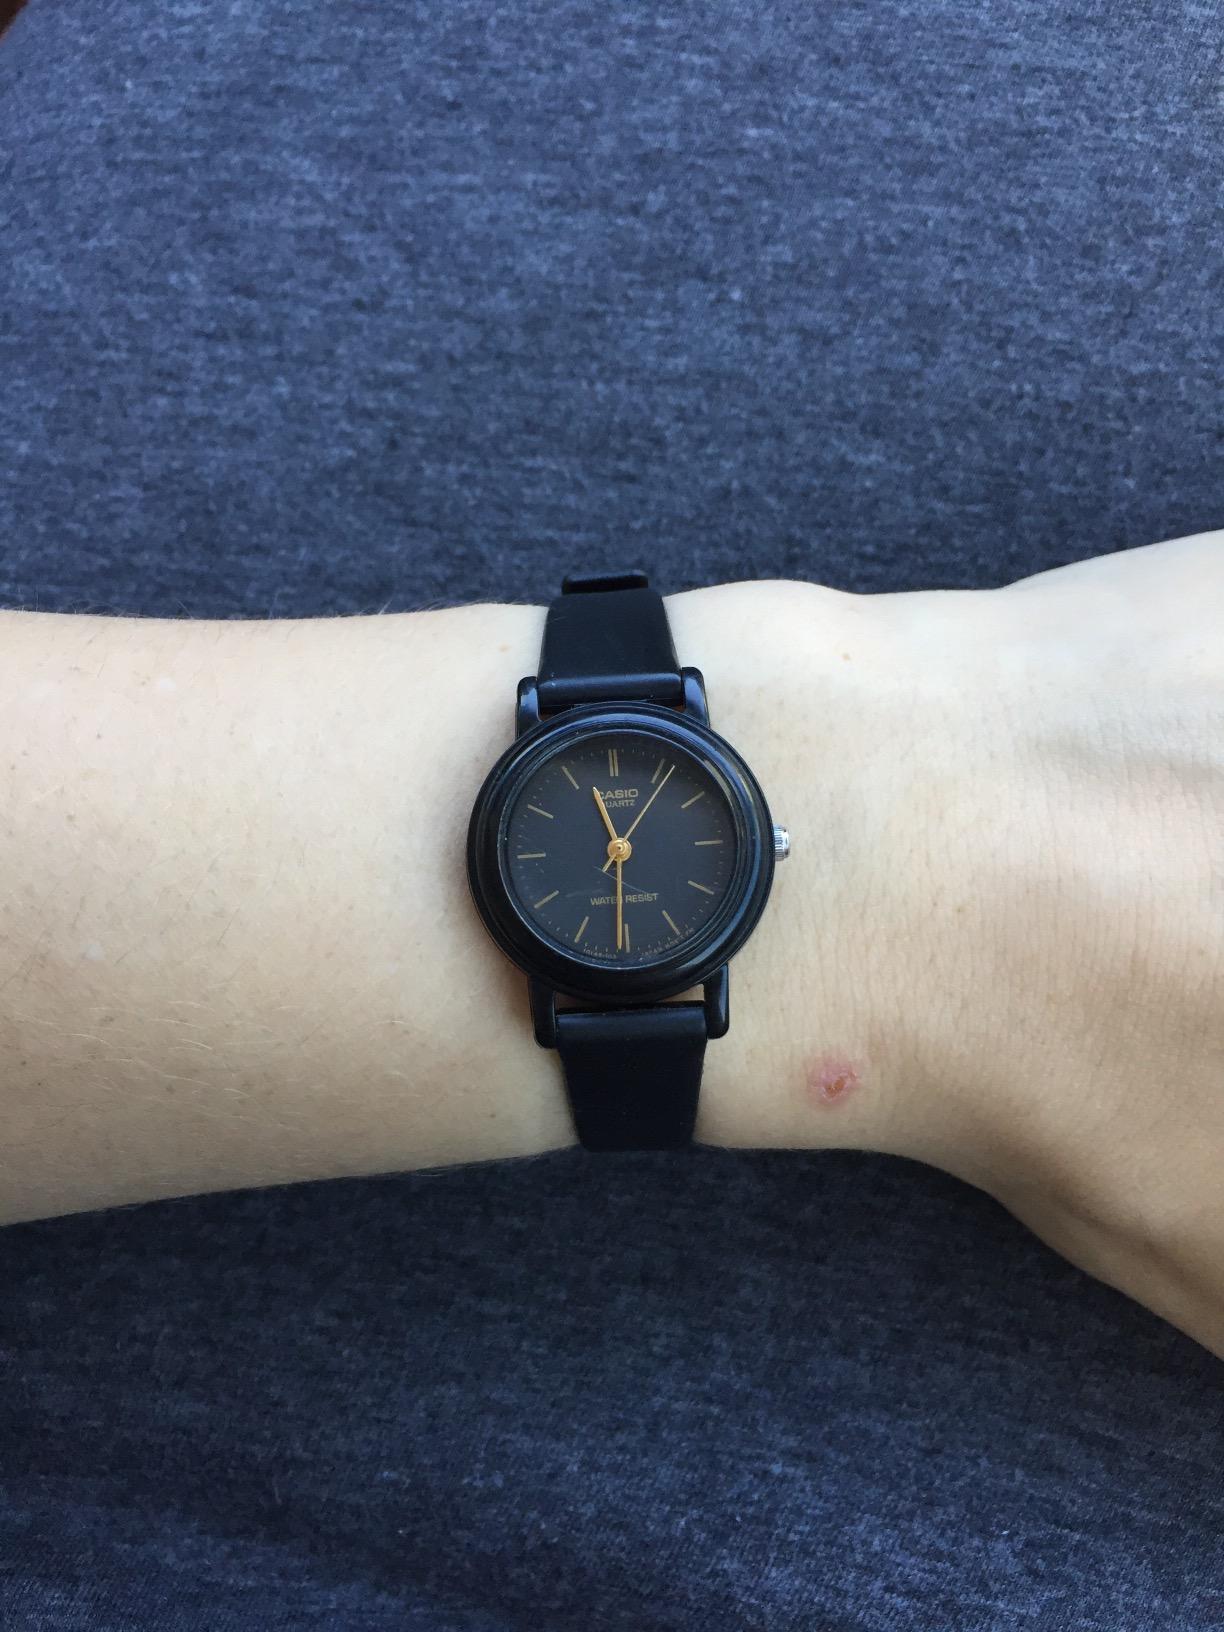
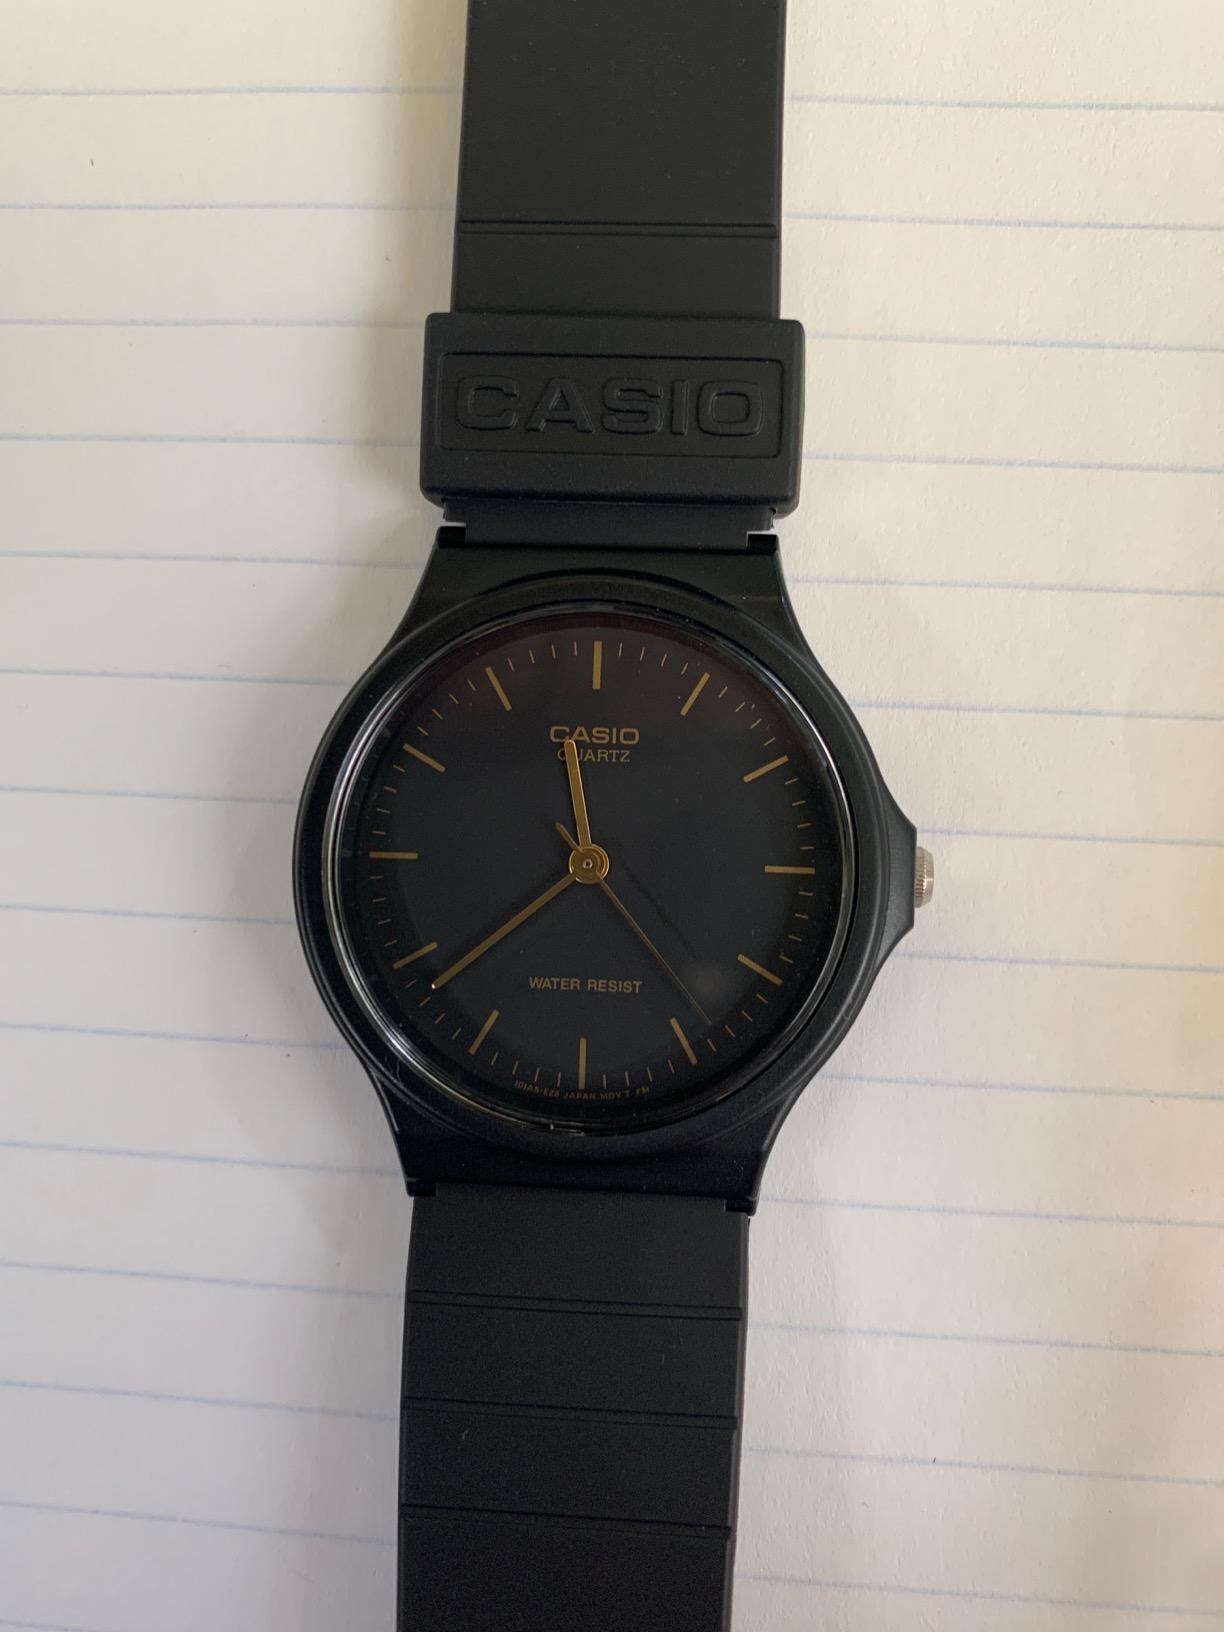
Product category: accessories_watch
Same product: no